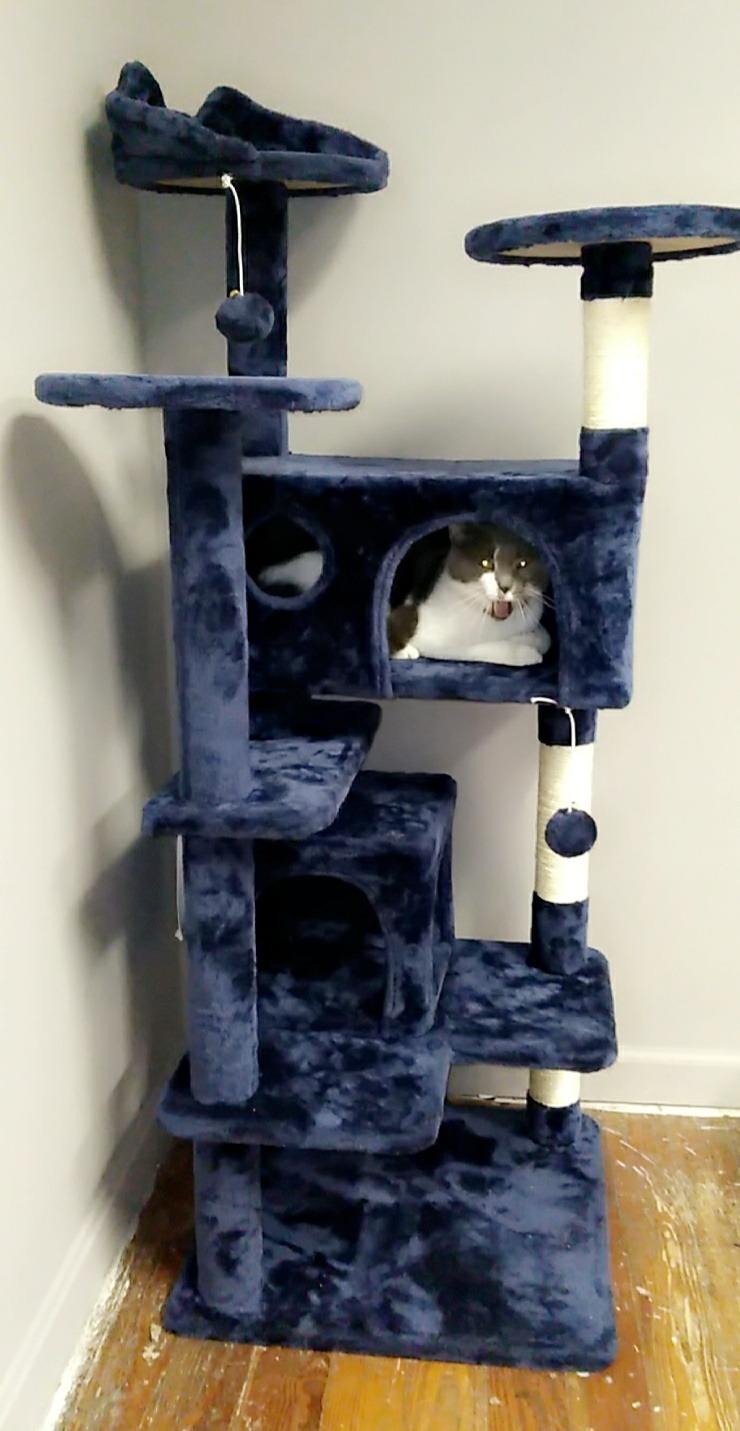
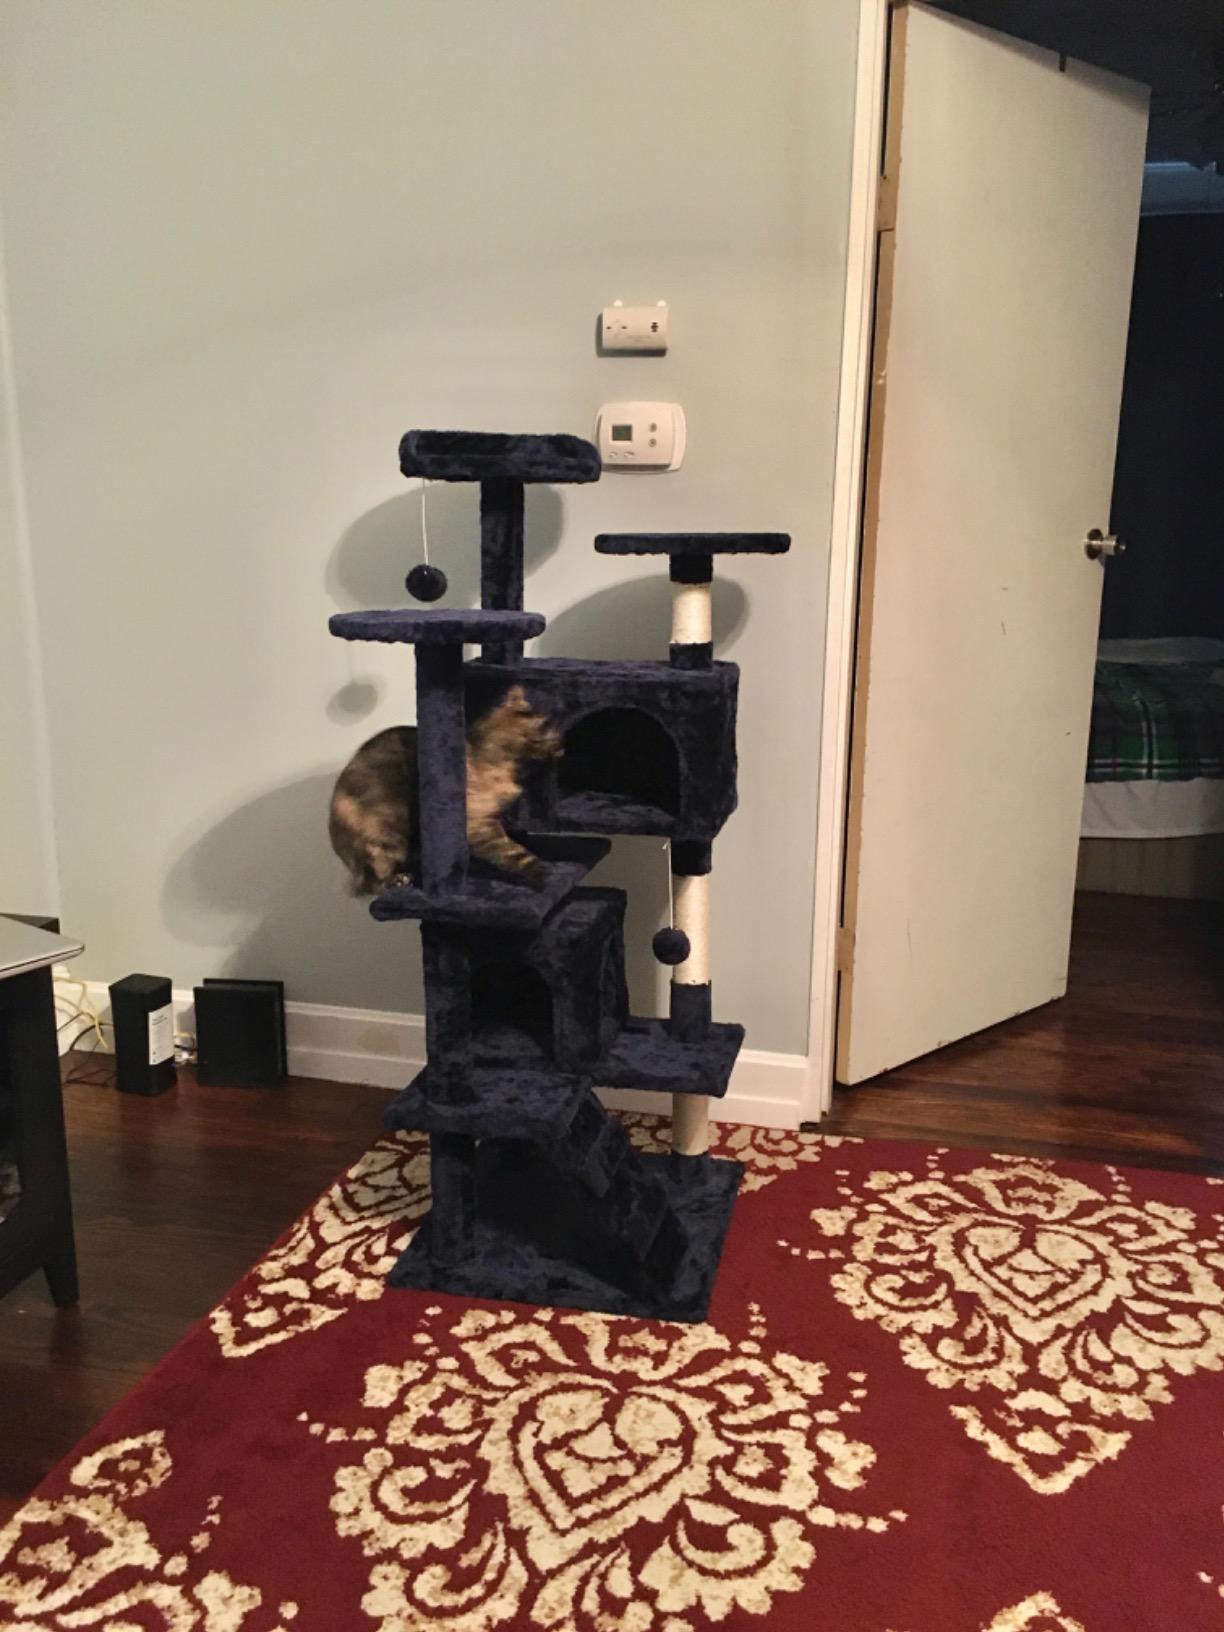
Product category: items_cat tree
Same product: yes